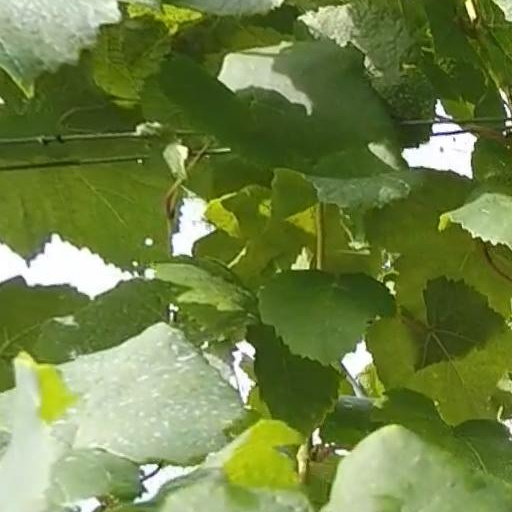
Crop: grape